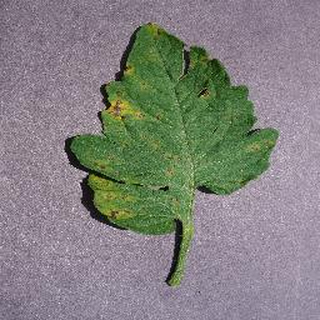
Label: tomato_septoria_leaf_spot